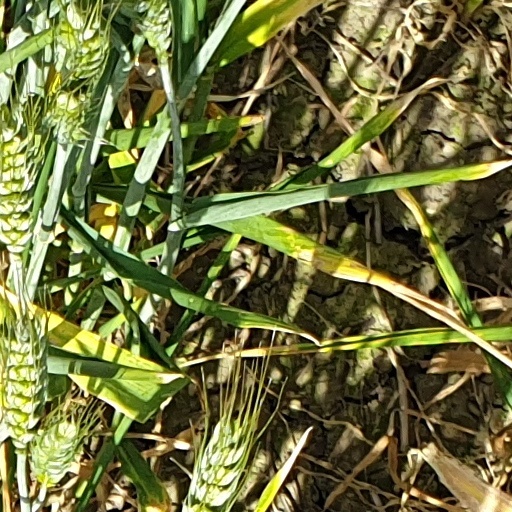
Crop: wheat